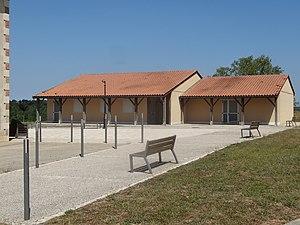
La salle des fêtes de Blanquefort.
Blanquefort est une commune française située dans le département du Gers en région Occitanie.